Bulgaria in the Eurovision Song Contest 2012

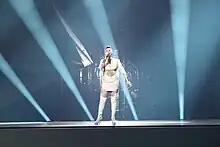
Sofi Marinova during a rehearsal before the second semi-final

Sofi Marinova took part in technical rehearsals on 15 and 18 May, followed by dress rehearsals on 23 and 24 May. This included the jury final where professional juries of each country watched and voted on the competing entries.